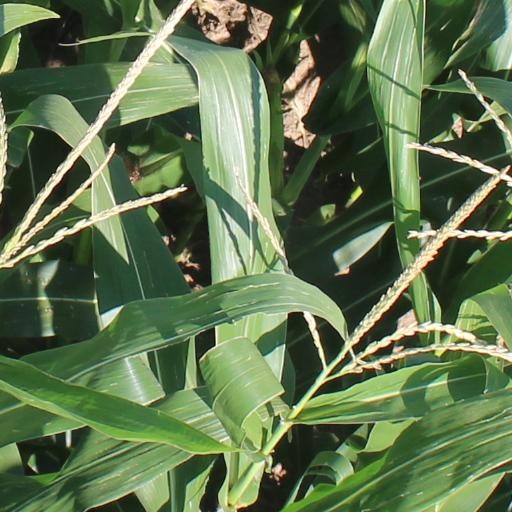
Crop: maize; corn